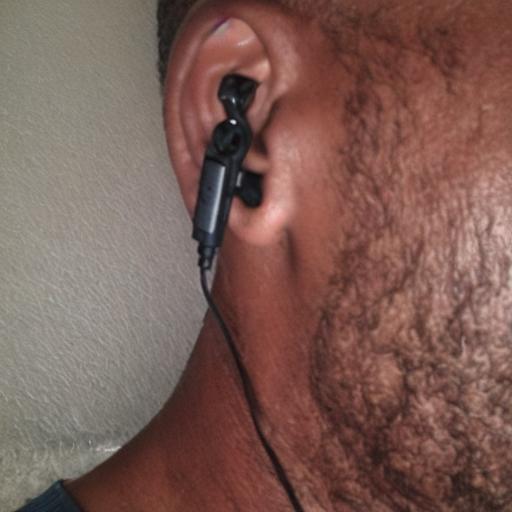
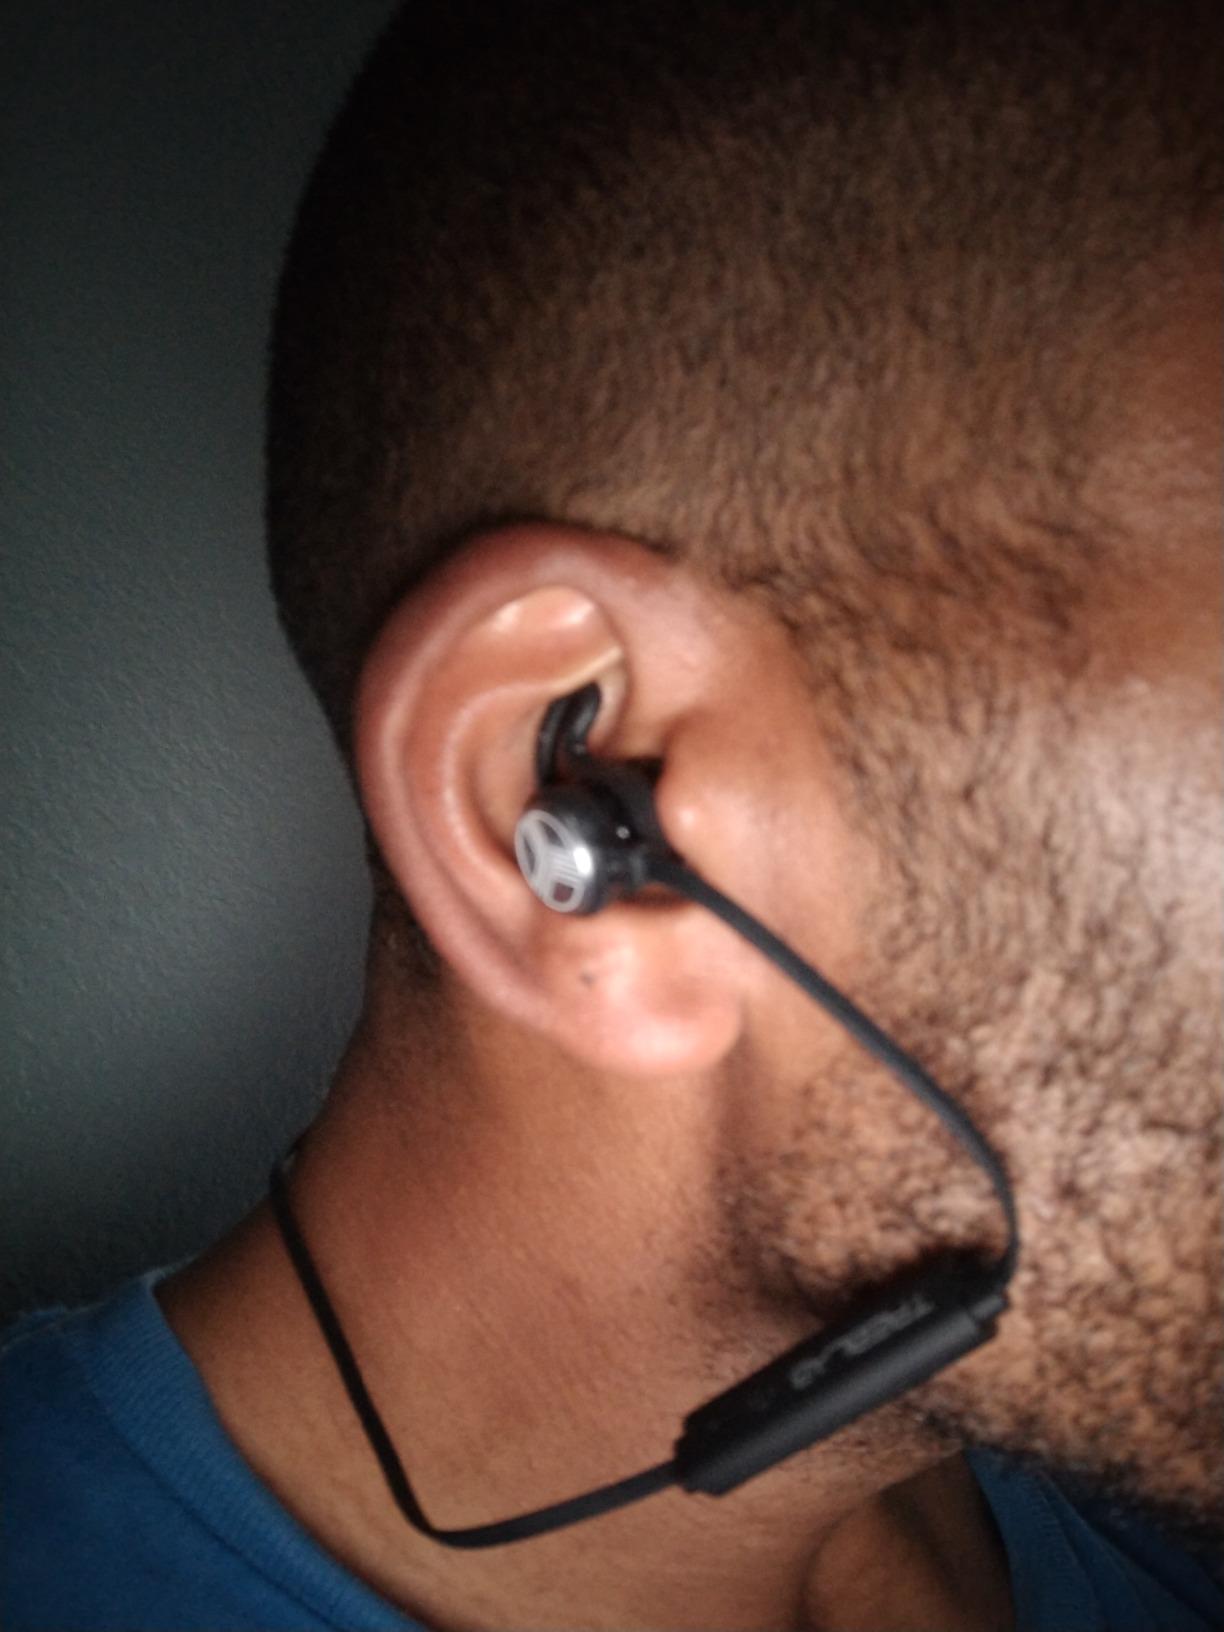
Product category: earbuds
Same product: no